Southwest Management District

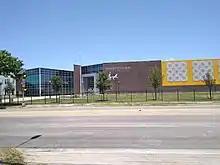
Sharpstown High School

About 73% of the area of Greater Sharpstown is in the Houston Independent School District (HISD), while the remaining 27% is within the Alief Independent School District (AISD).